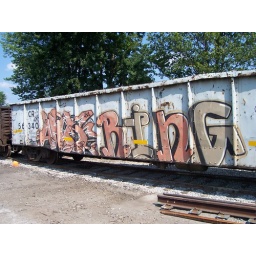
Graffiti on the side of a train car in New Baltimore, Ohio. Think the second one says &amp;quot;Ring&amp;quot;.